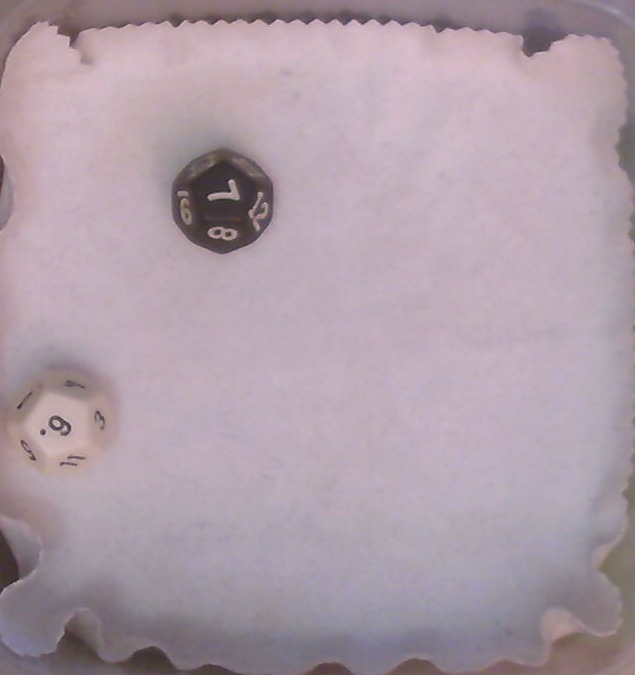
Dice in frame:
type: d12
value: 1
type: d12
value: 1
Label source: human
Face values trusted: no